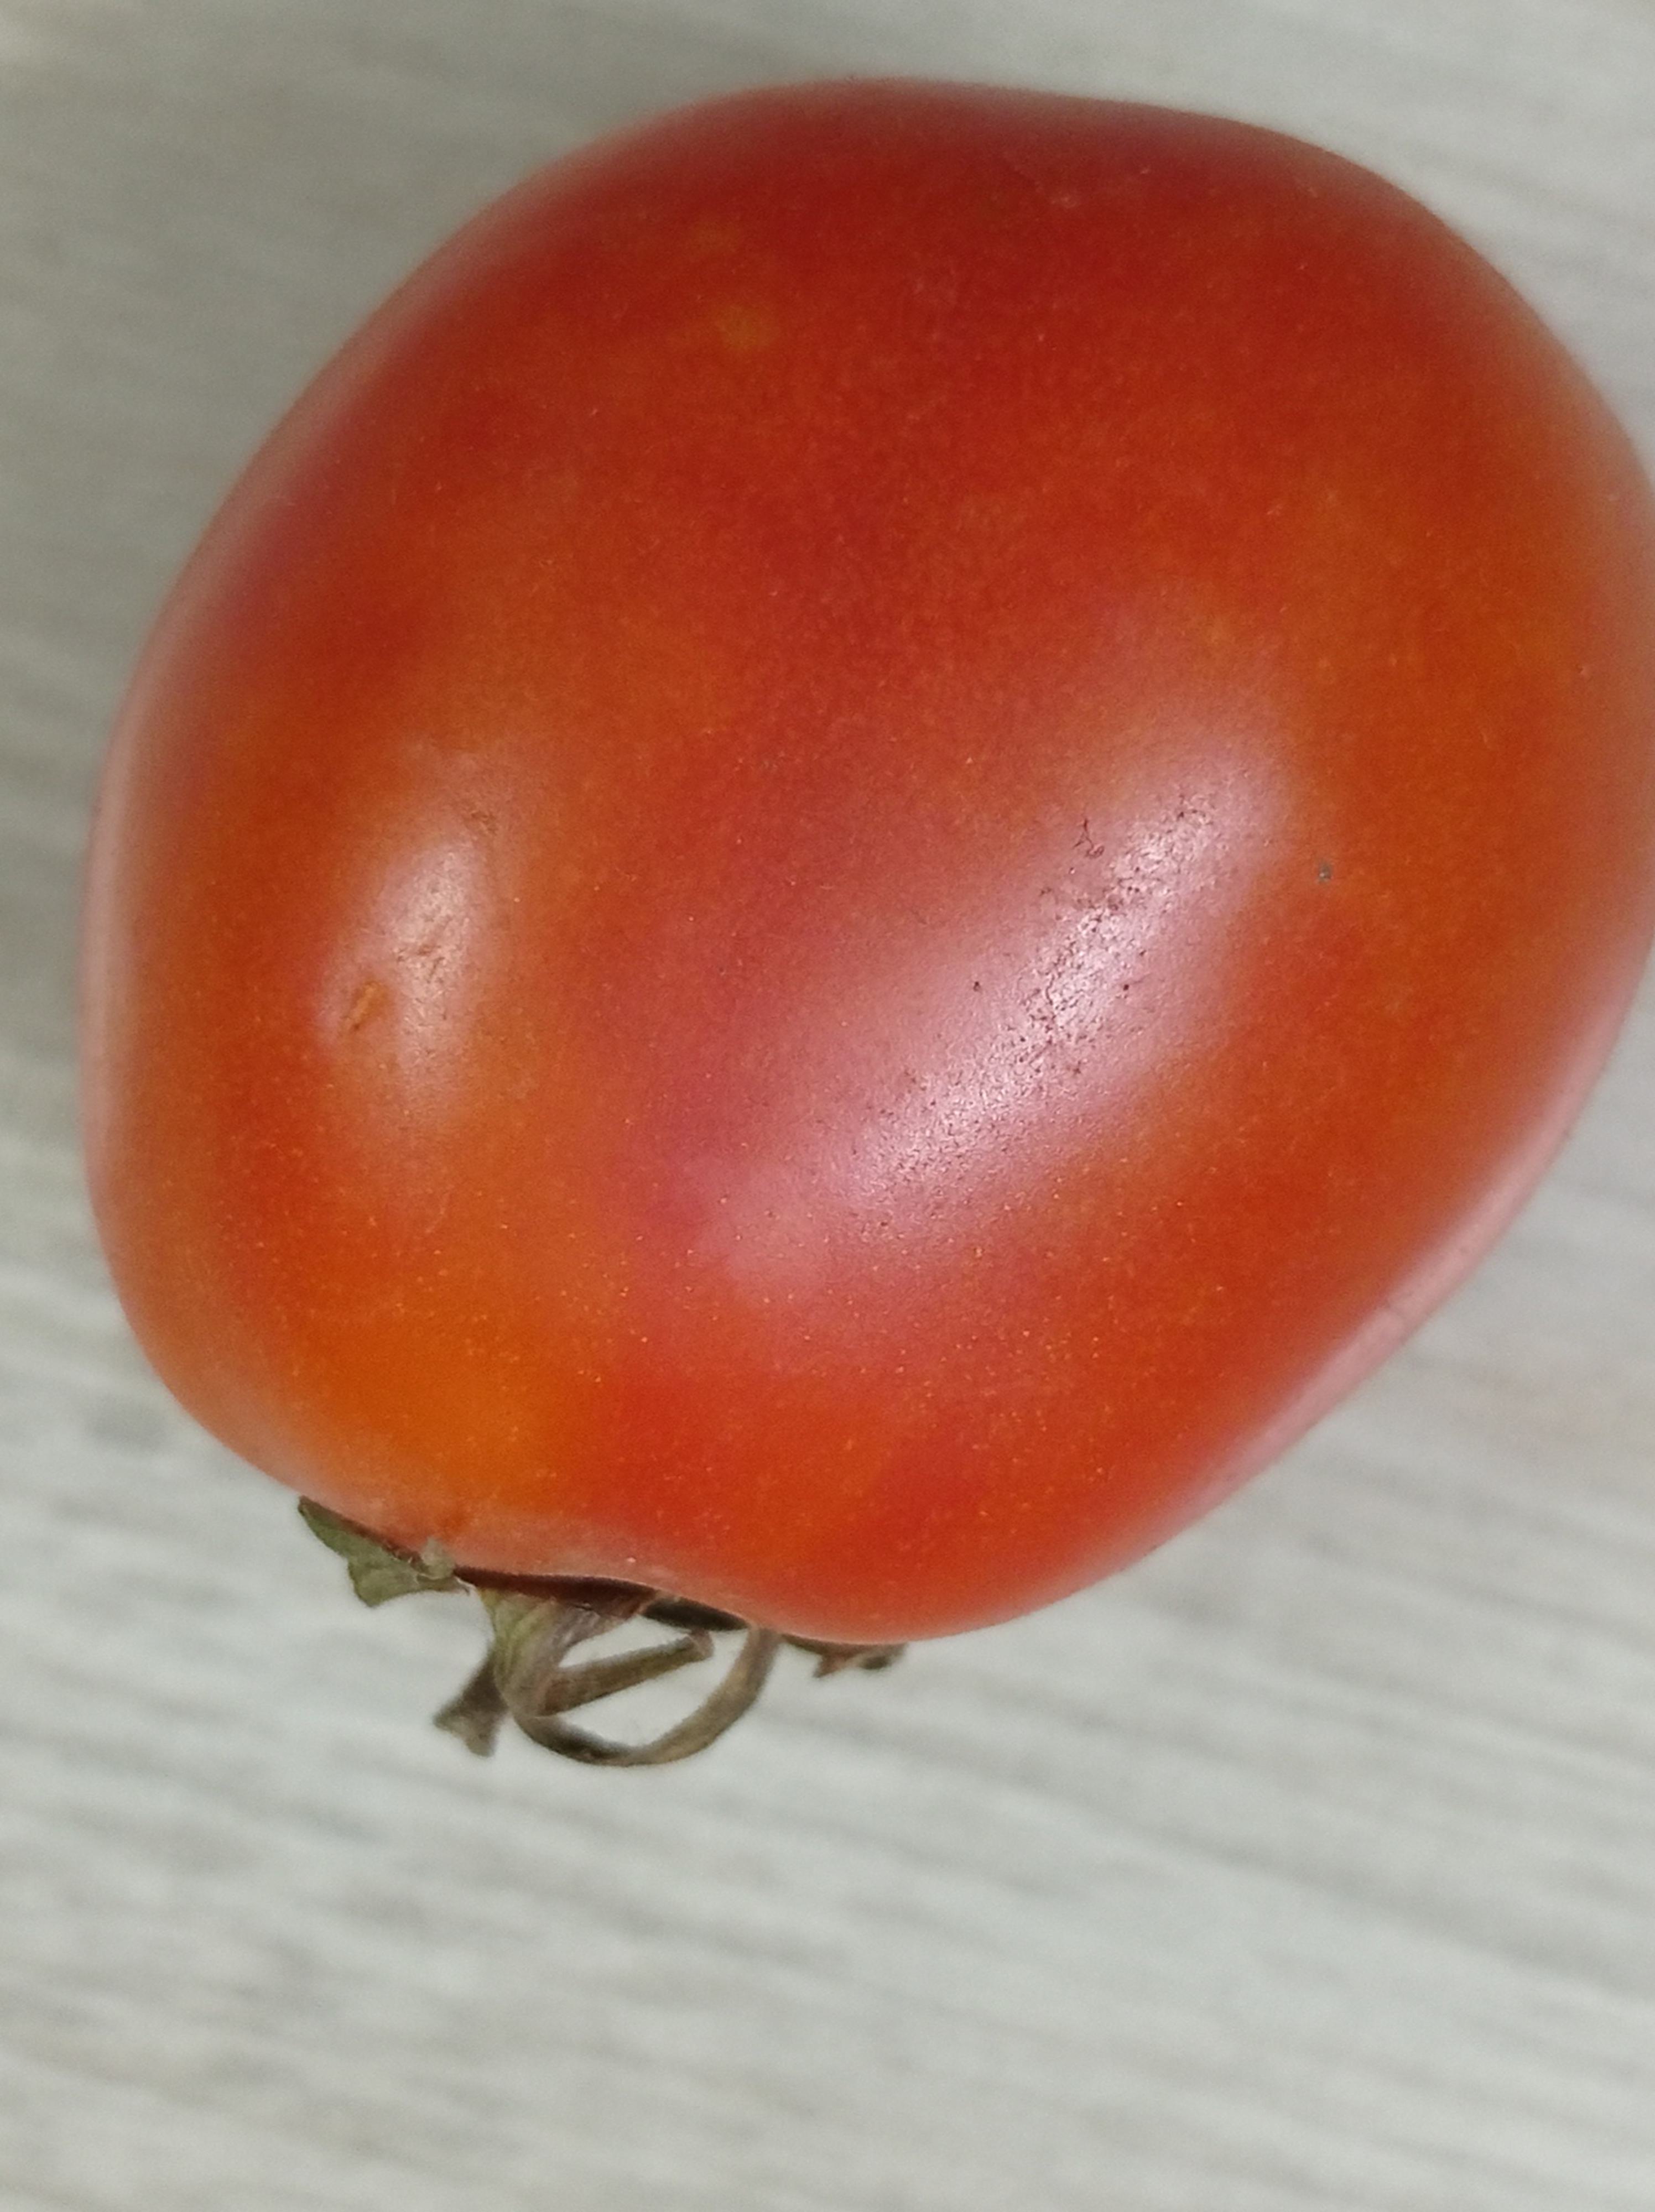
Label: Fresh